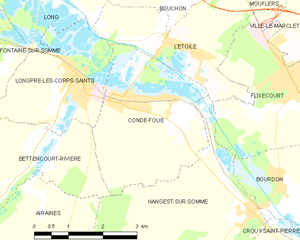
Carte des communes françaises Condé-Folie